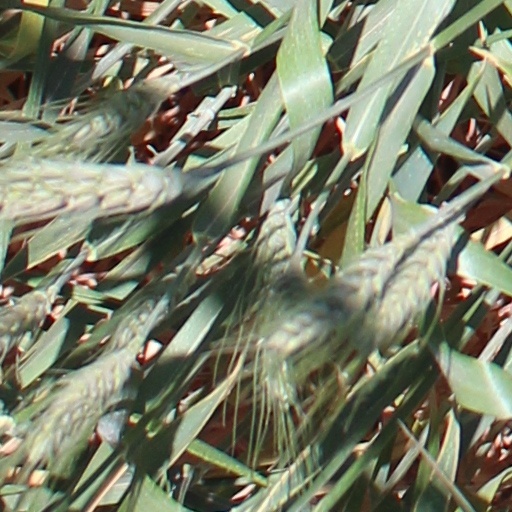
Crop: wheat